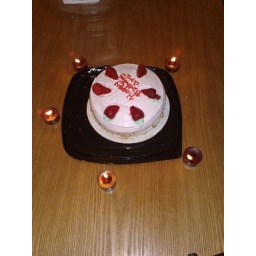
This cake was gifted by my boy friend on my birthday :)